Rebecca Parrish

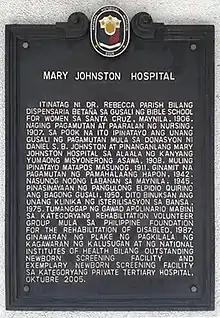
Historical Marker

The Mary Johnston Hospital is credited with drastically reducing infant mortality by providing advice on proper nutrition, care and sanitation. Today the hospital still stands as one of the primary hospitals in Manila and is distinguished for its commitment to Christian care and to serving primarily impoverished patients. It stands as the only Methodist Hospital in the Philippines. On December 8, 2006, the National Historical Institute of the Philippines recognized it as a historical site.